Arab Strategy Forum

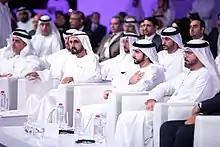
Mohammed bin Rashid, Hamdan bin Mohammed, Saif Bin Zayed and Mohammad Al Gergawi attending the Arab Strategy Forum 2018

Launched in 2004, originally as a biennial three-day event titled the Dubai Strategy Forum, the Forum was conceived to promote debate on policy in the Arab world. It was renamed the Arab Strategy Forum in 2006. The keynote address at the inaugural forum was given by former US President Bill Clinton. It was relaunched in 2009 under the Mohammed bin Rashid Al Maktoum Foundation.